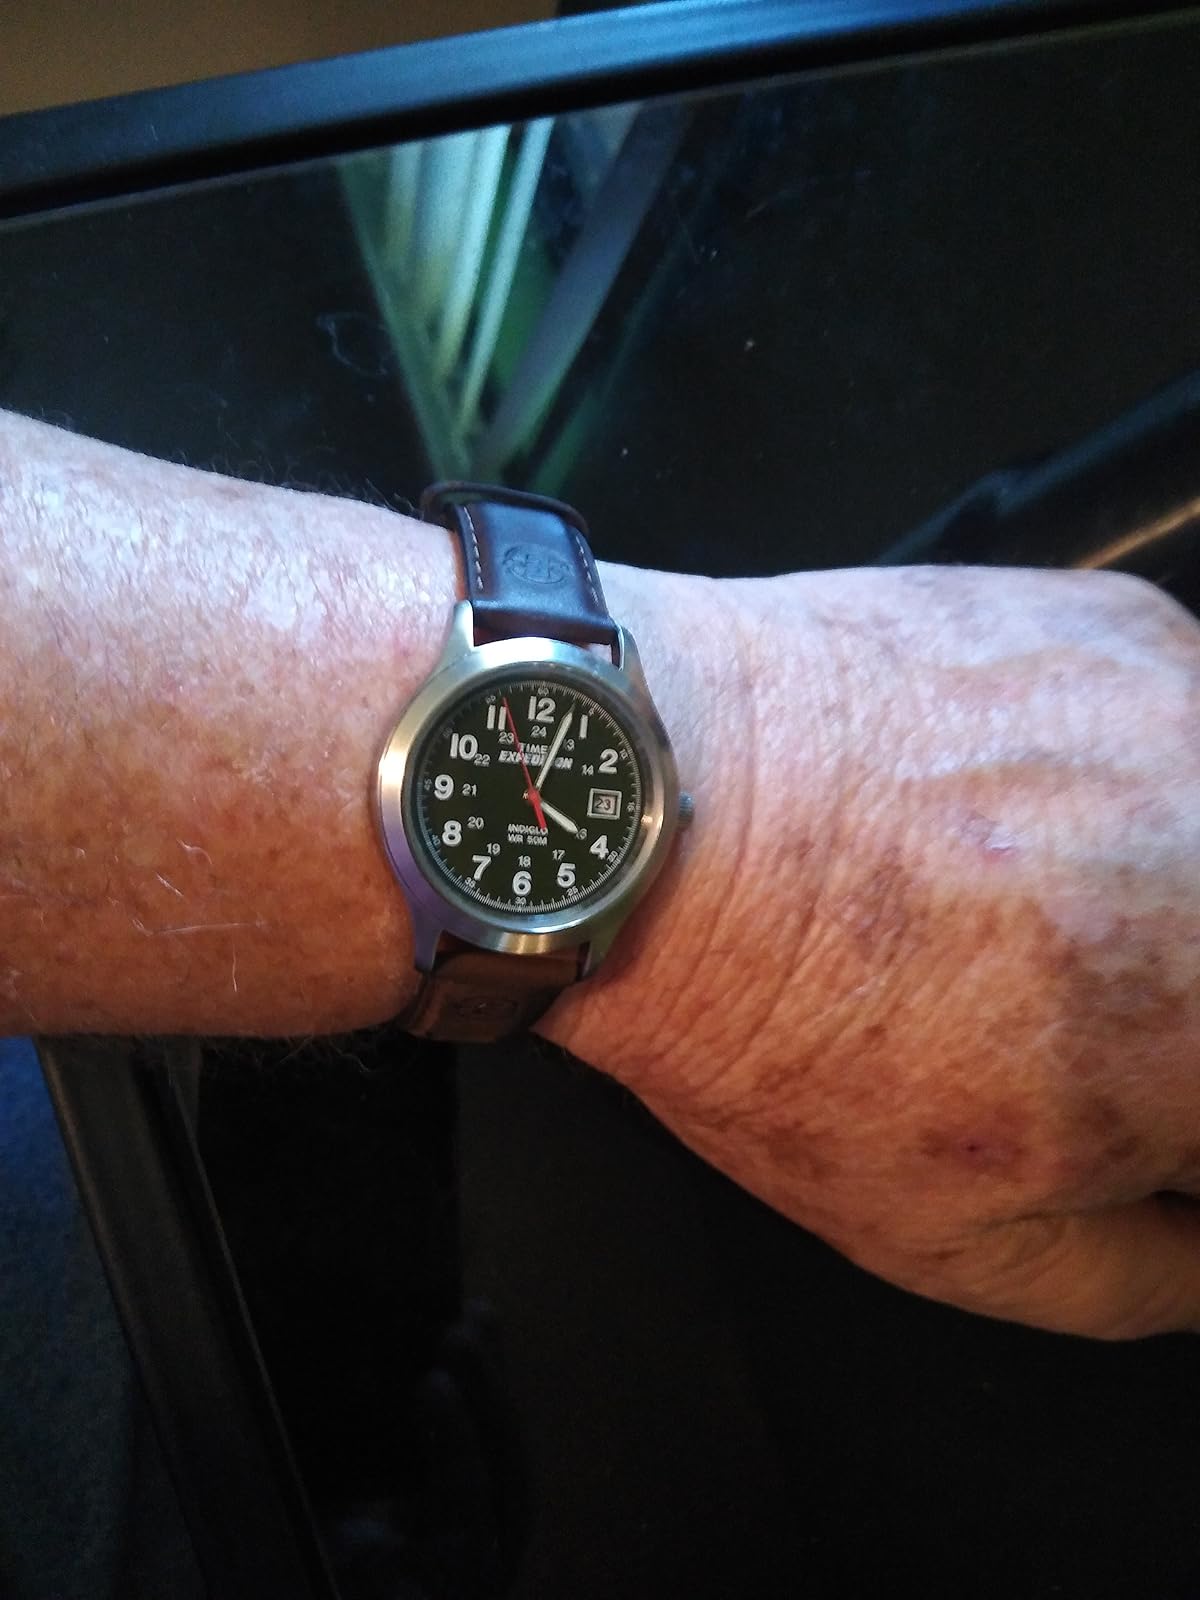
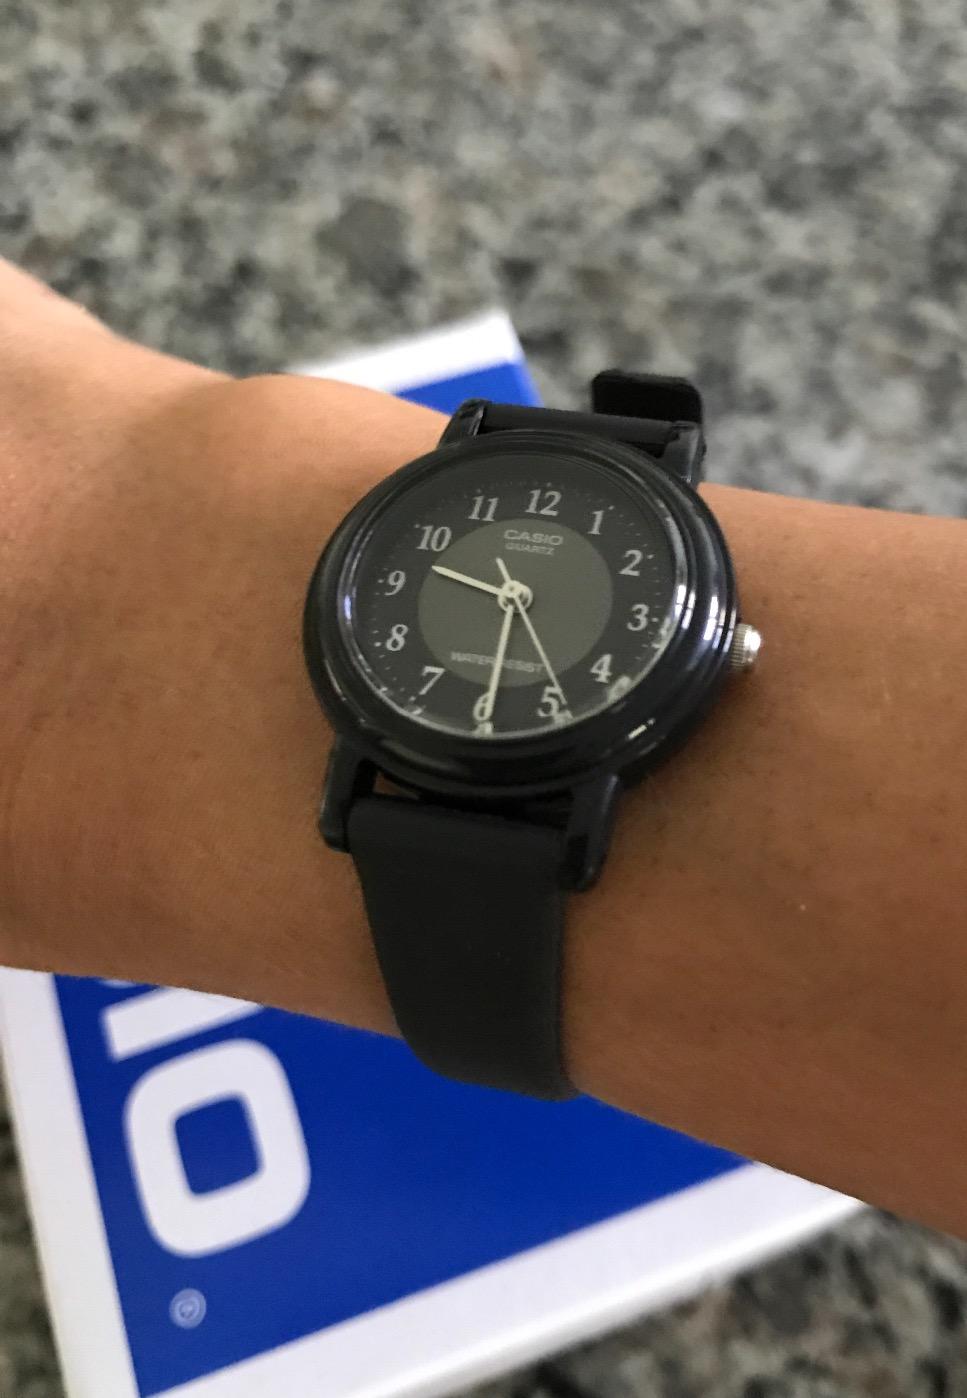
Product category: accessories_watch
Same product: no